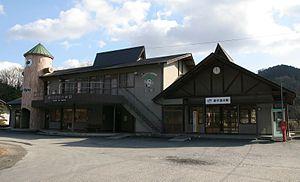
La gare de Mimasaka-Oiwake est une gare ferroviaire située dans la ville de Maniwa, dans la préfecture d'Okayama au Japon. La gare est exploitée par la compagnie JR West, sur la ligne Kishin.